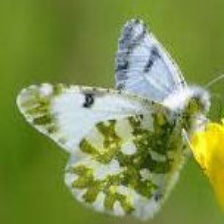
Species: LARGE MARBLE
Butterfly family (ImageNet category): cabbage_butterfly